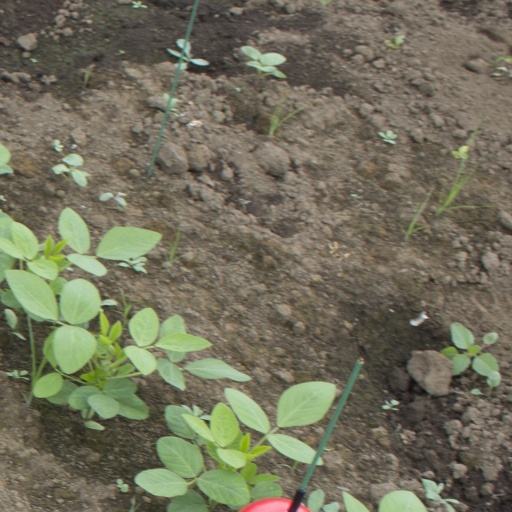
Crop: soybean